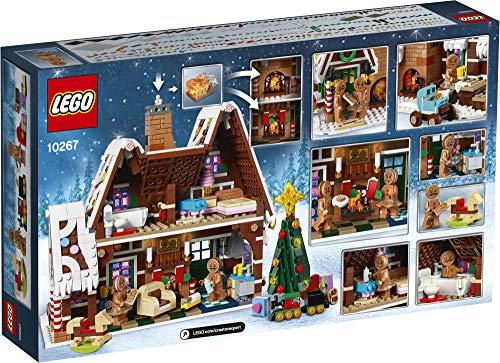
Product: LEGO Creator Expert Gingerbread House 10267 Building Kit, New 2020 (1,477 Pieces)
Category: Toys & Games | Building Toys | Building Sets
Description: The LEGO Creator Expert Gingerbread House is a set that the whole family will love as well as a fun building challenge for ages 16+.
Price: $99.99
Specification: ProductDimensions:18.9x11.1x3.6inches|ItemWeight:2.2pounds|ShippingWeight:3.35pounds(Viewshippingratesandpolicies)|ASIN:B07WM9S3V7|Itemmodelnumber:6250893|Manufacturerrecommendedage:12yearsandup|Batteries:2LR44batteriesrequired.(included)